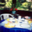
Label: table